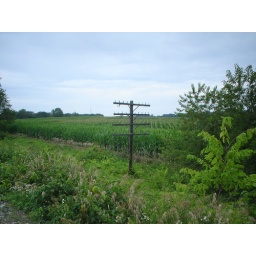
Old and new. Disused phone pole along the trail, with a cell tower in the background.